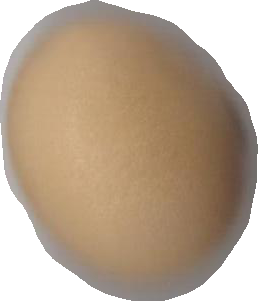
Variety: Grobogan